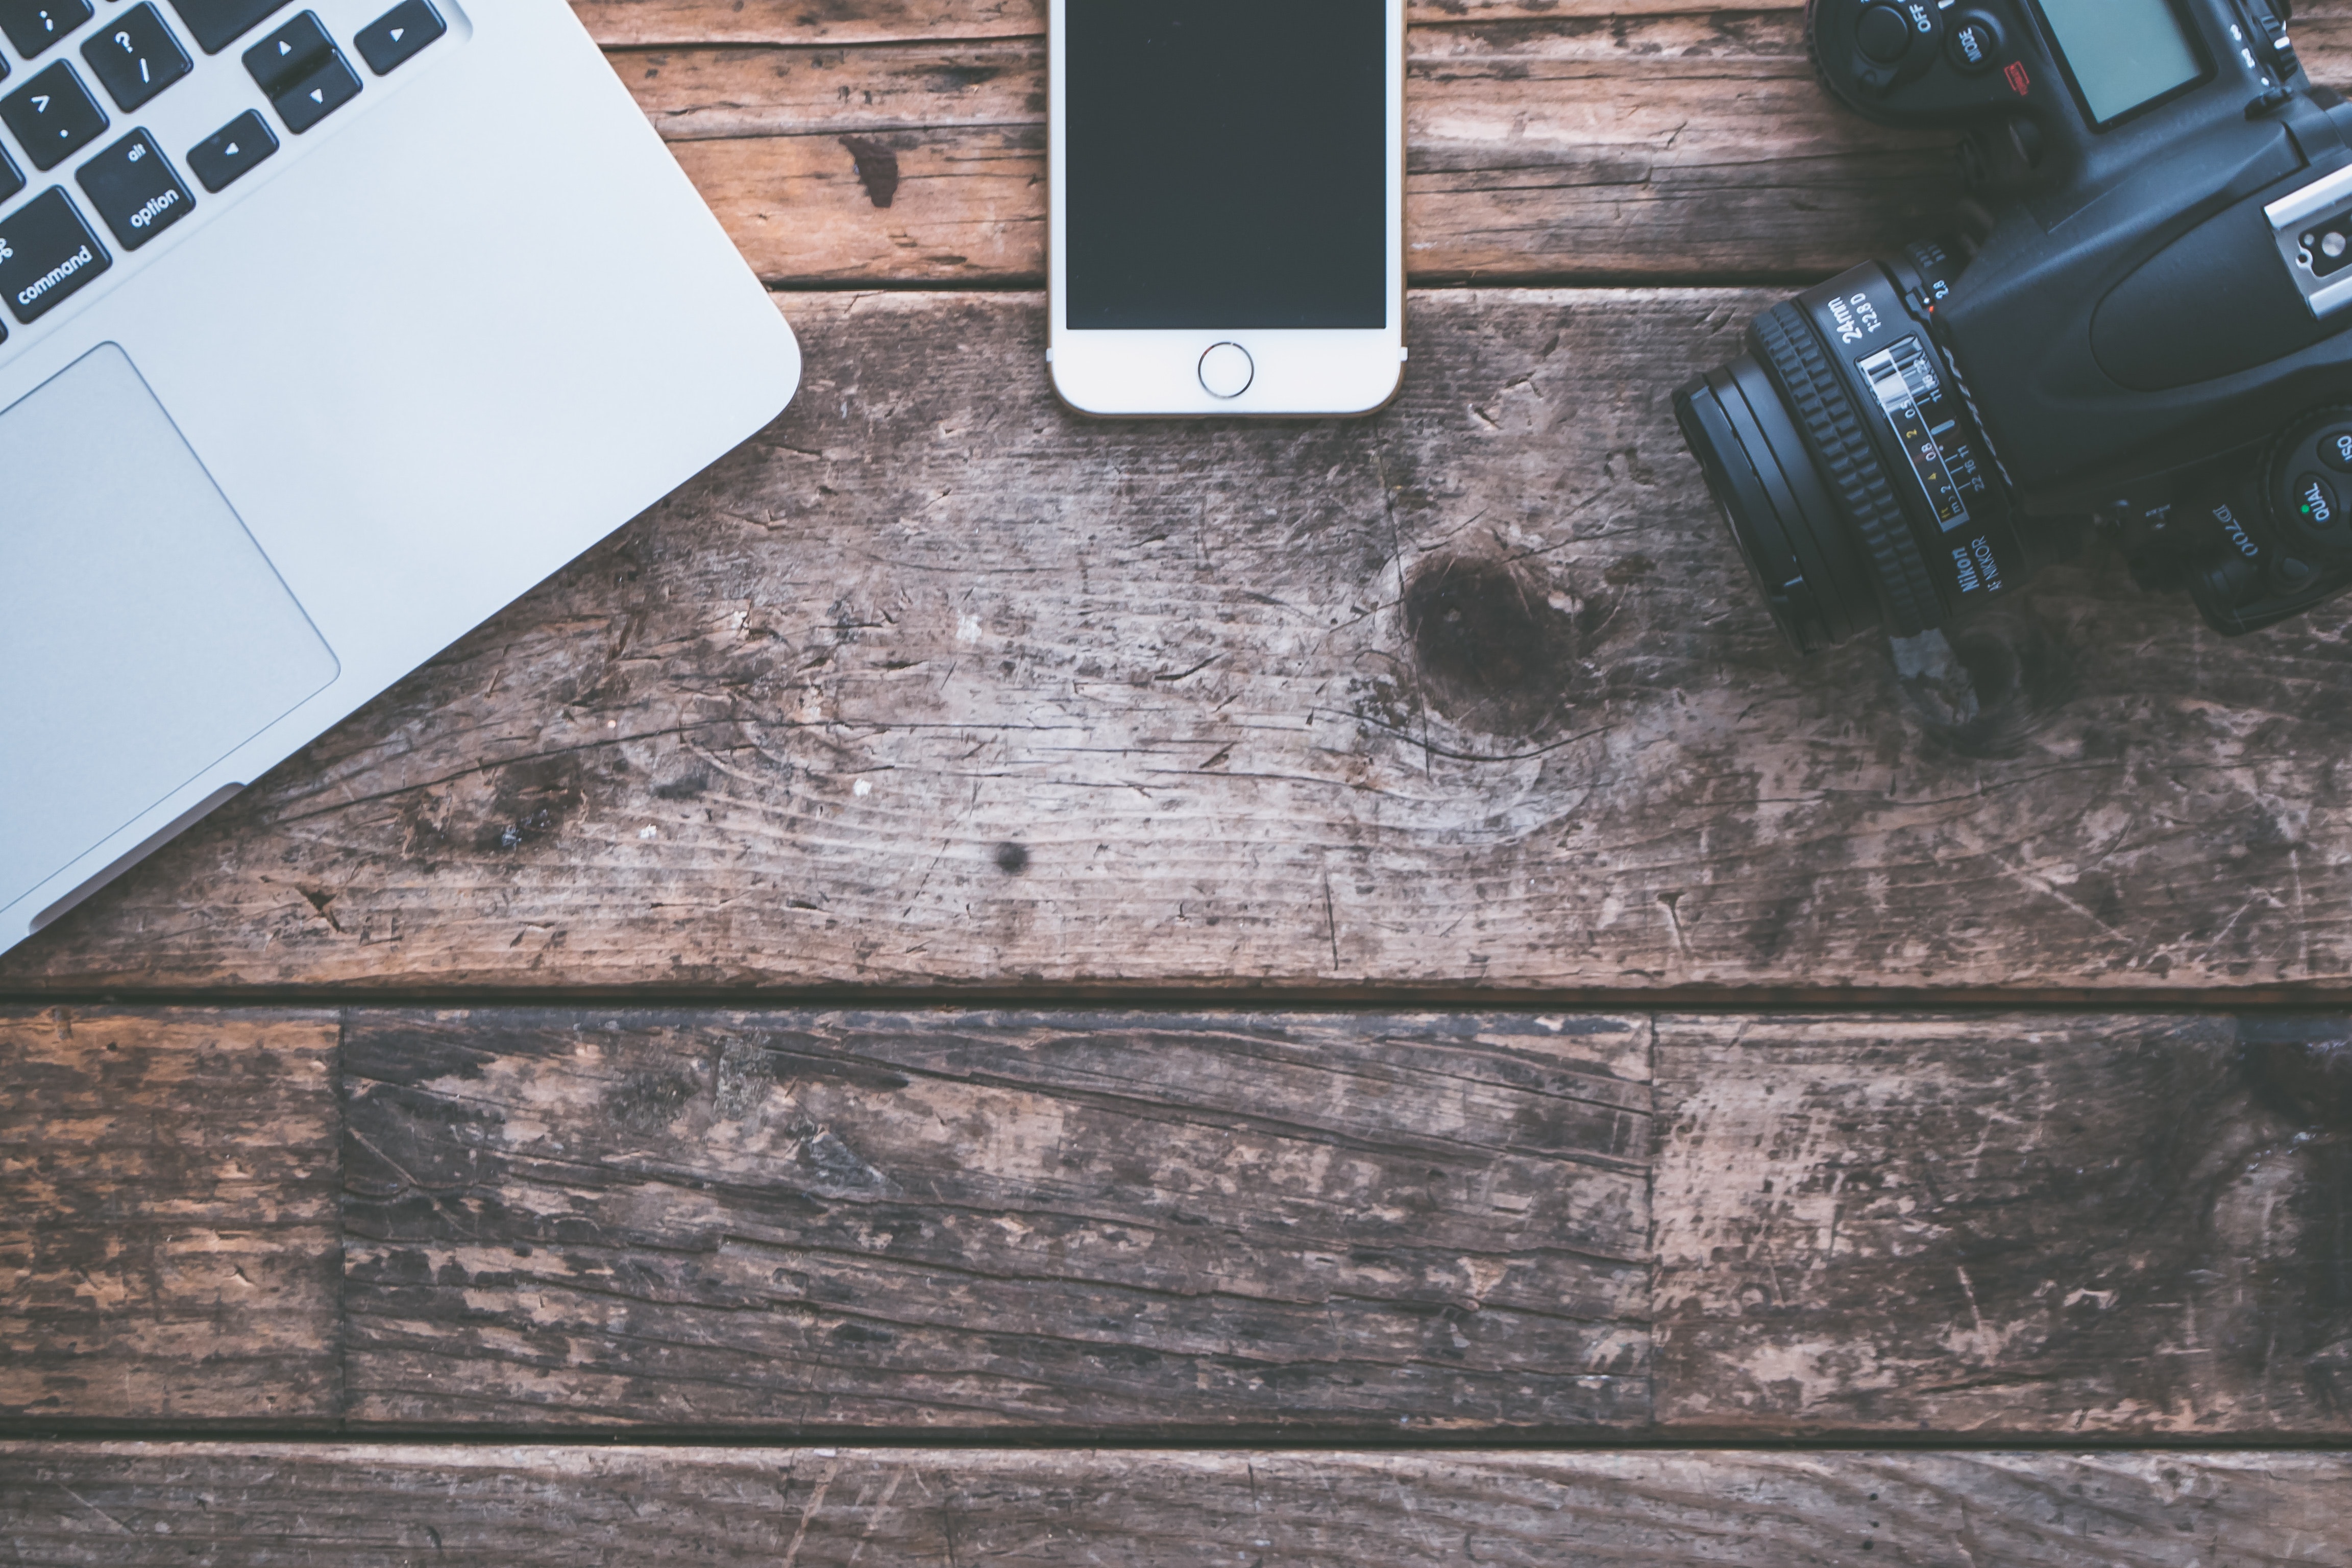
floor, wood, flooring, tile, wall, hardwood, laminate flooring, Material property, technology, room, wood flooring, table, wood stain, gadget, metal, silver, rectangle